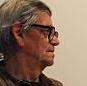
Age: 76